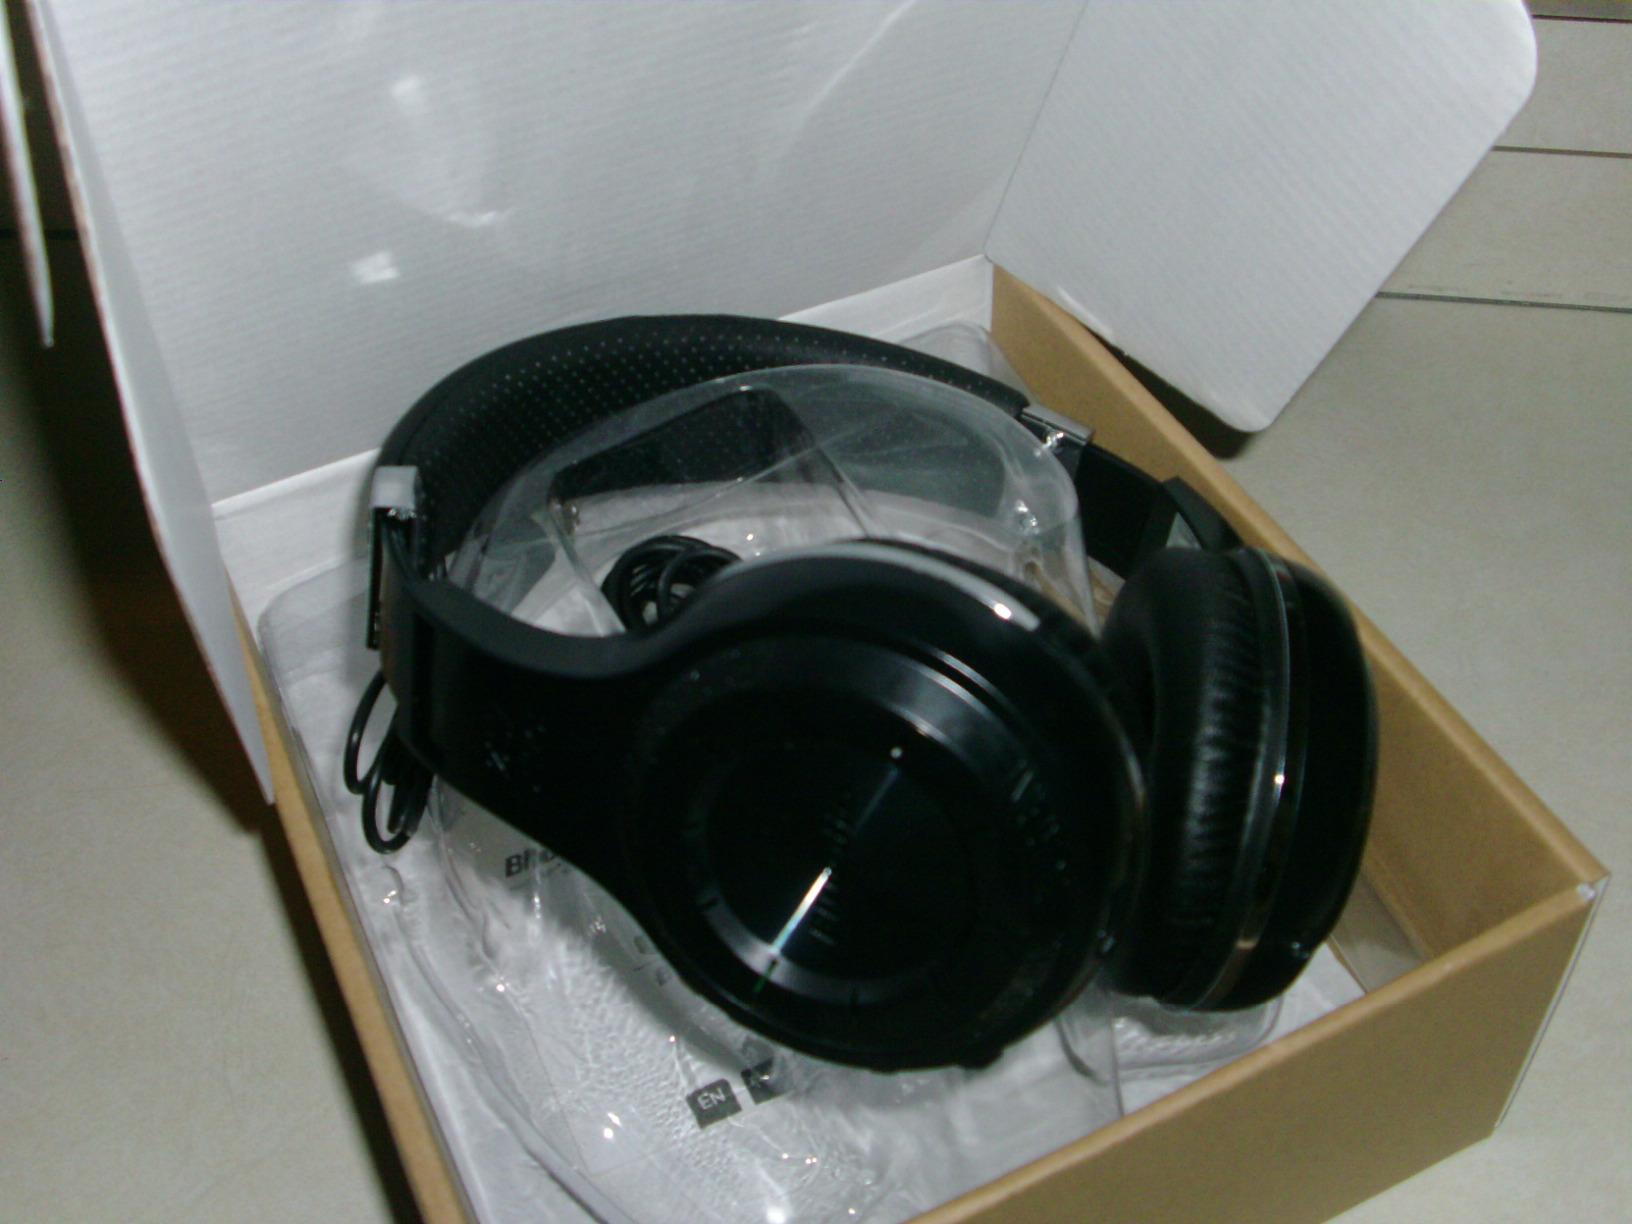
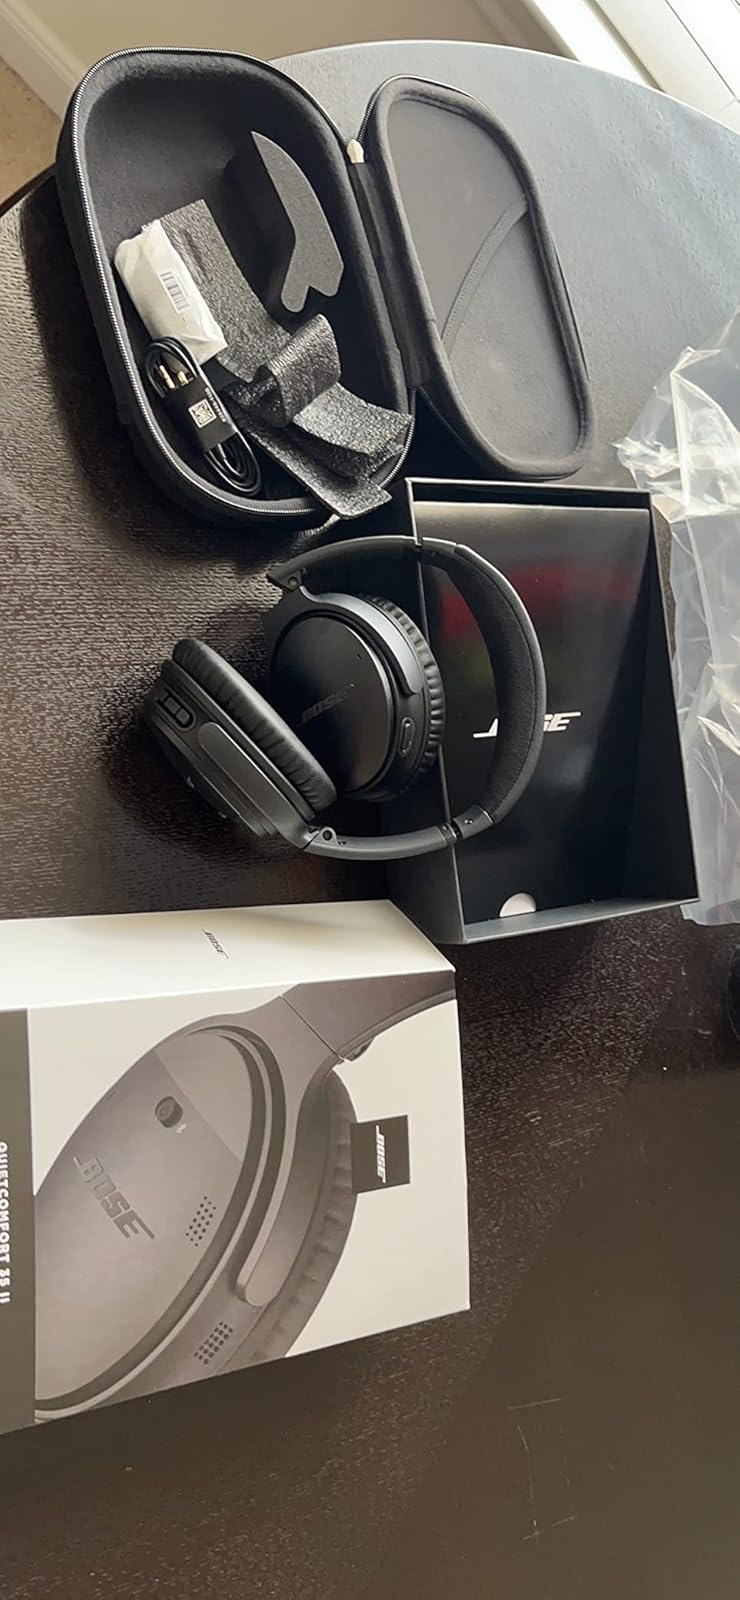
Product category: headphones
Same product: no